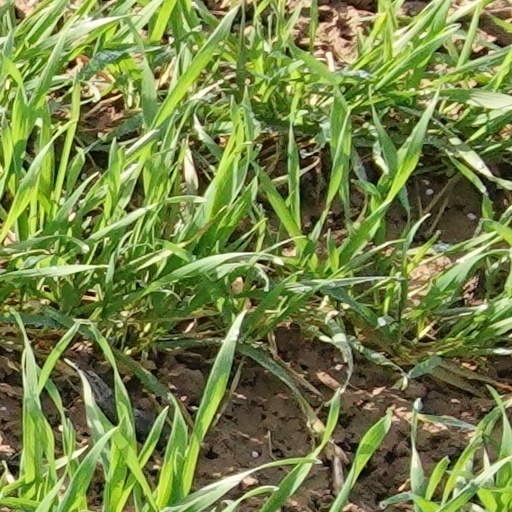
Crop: wheat